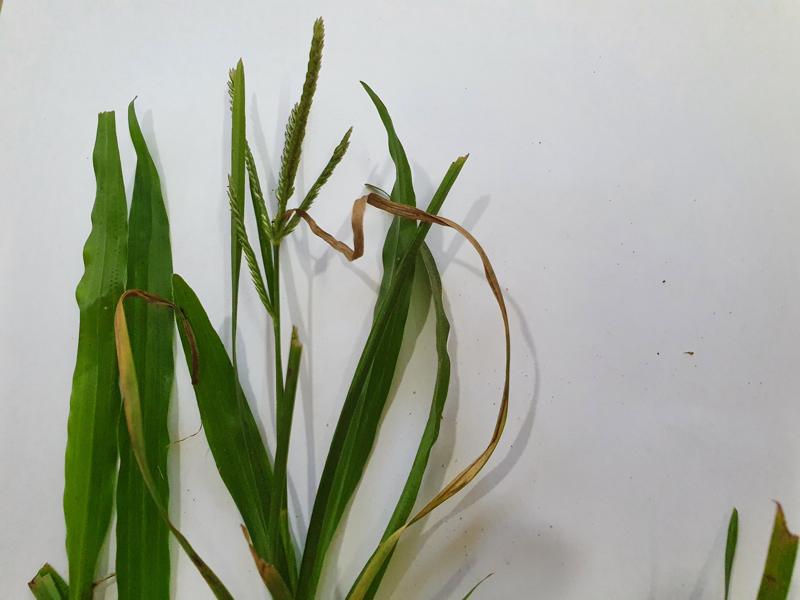
Weed species: Paspalum scrobiculatum